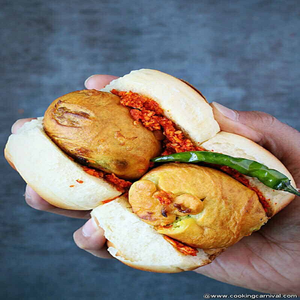
Dish: vadapav